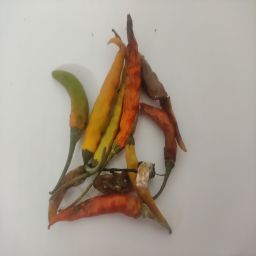
Crop: Chile Pepper
Quality: Damaged